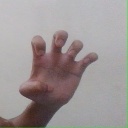
अक्षर: झ